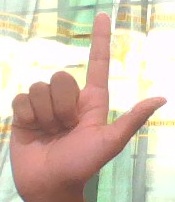
ASL sign: L